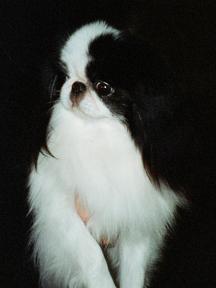
Japanese_spaniel